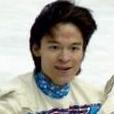
Age: 20